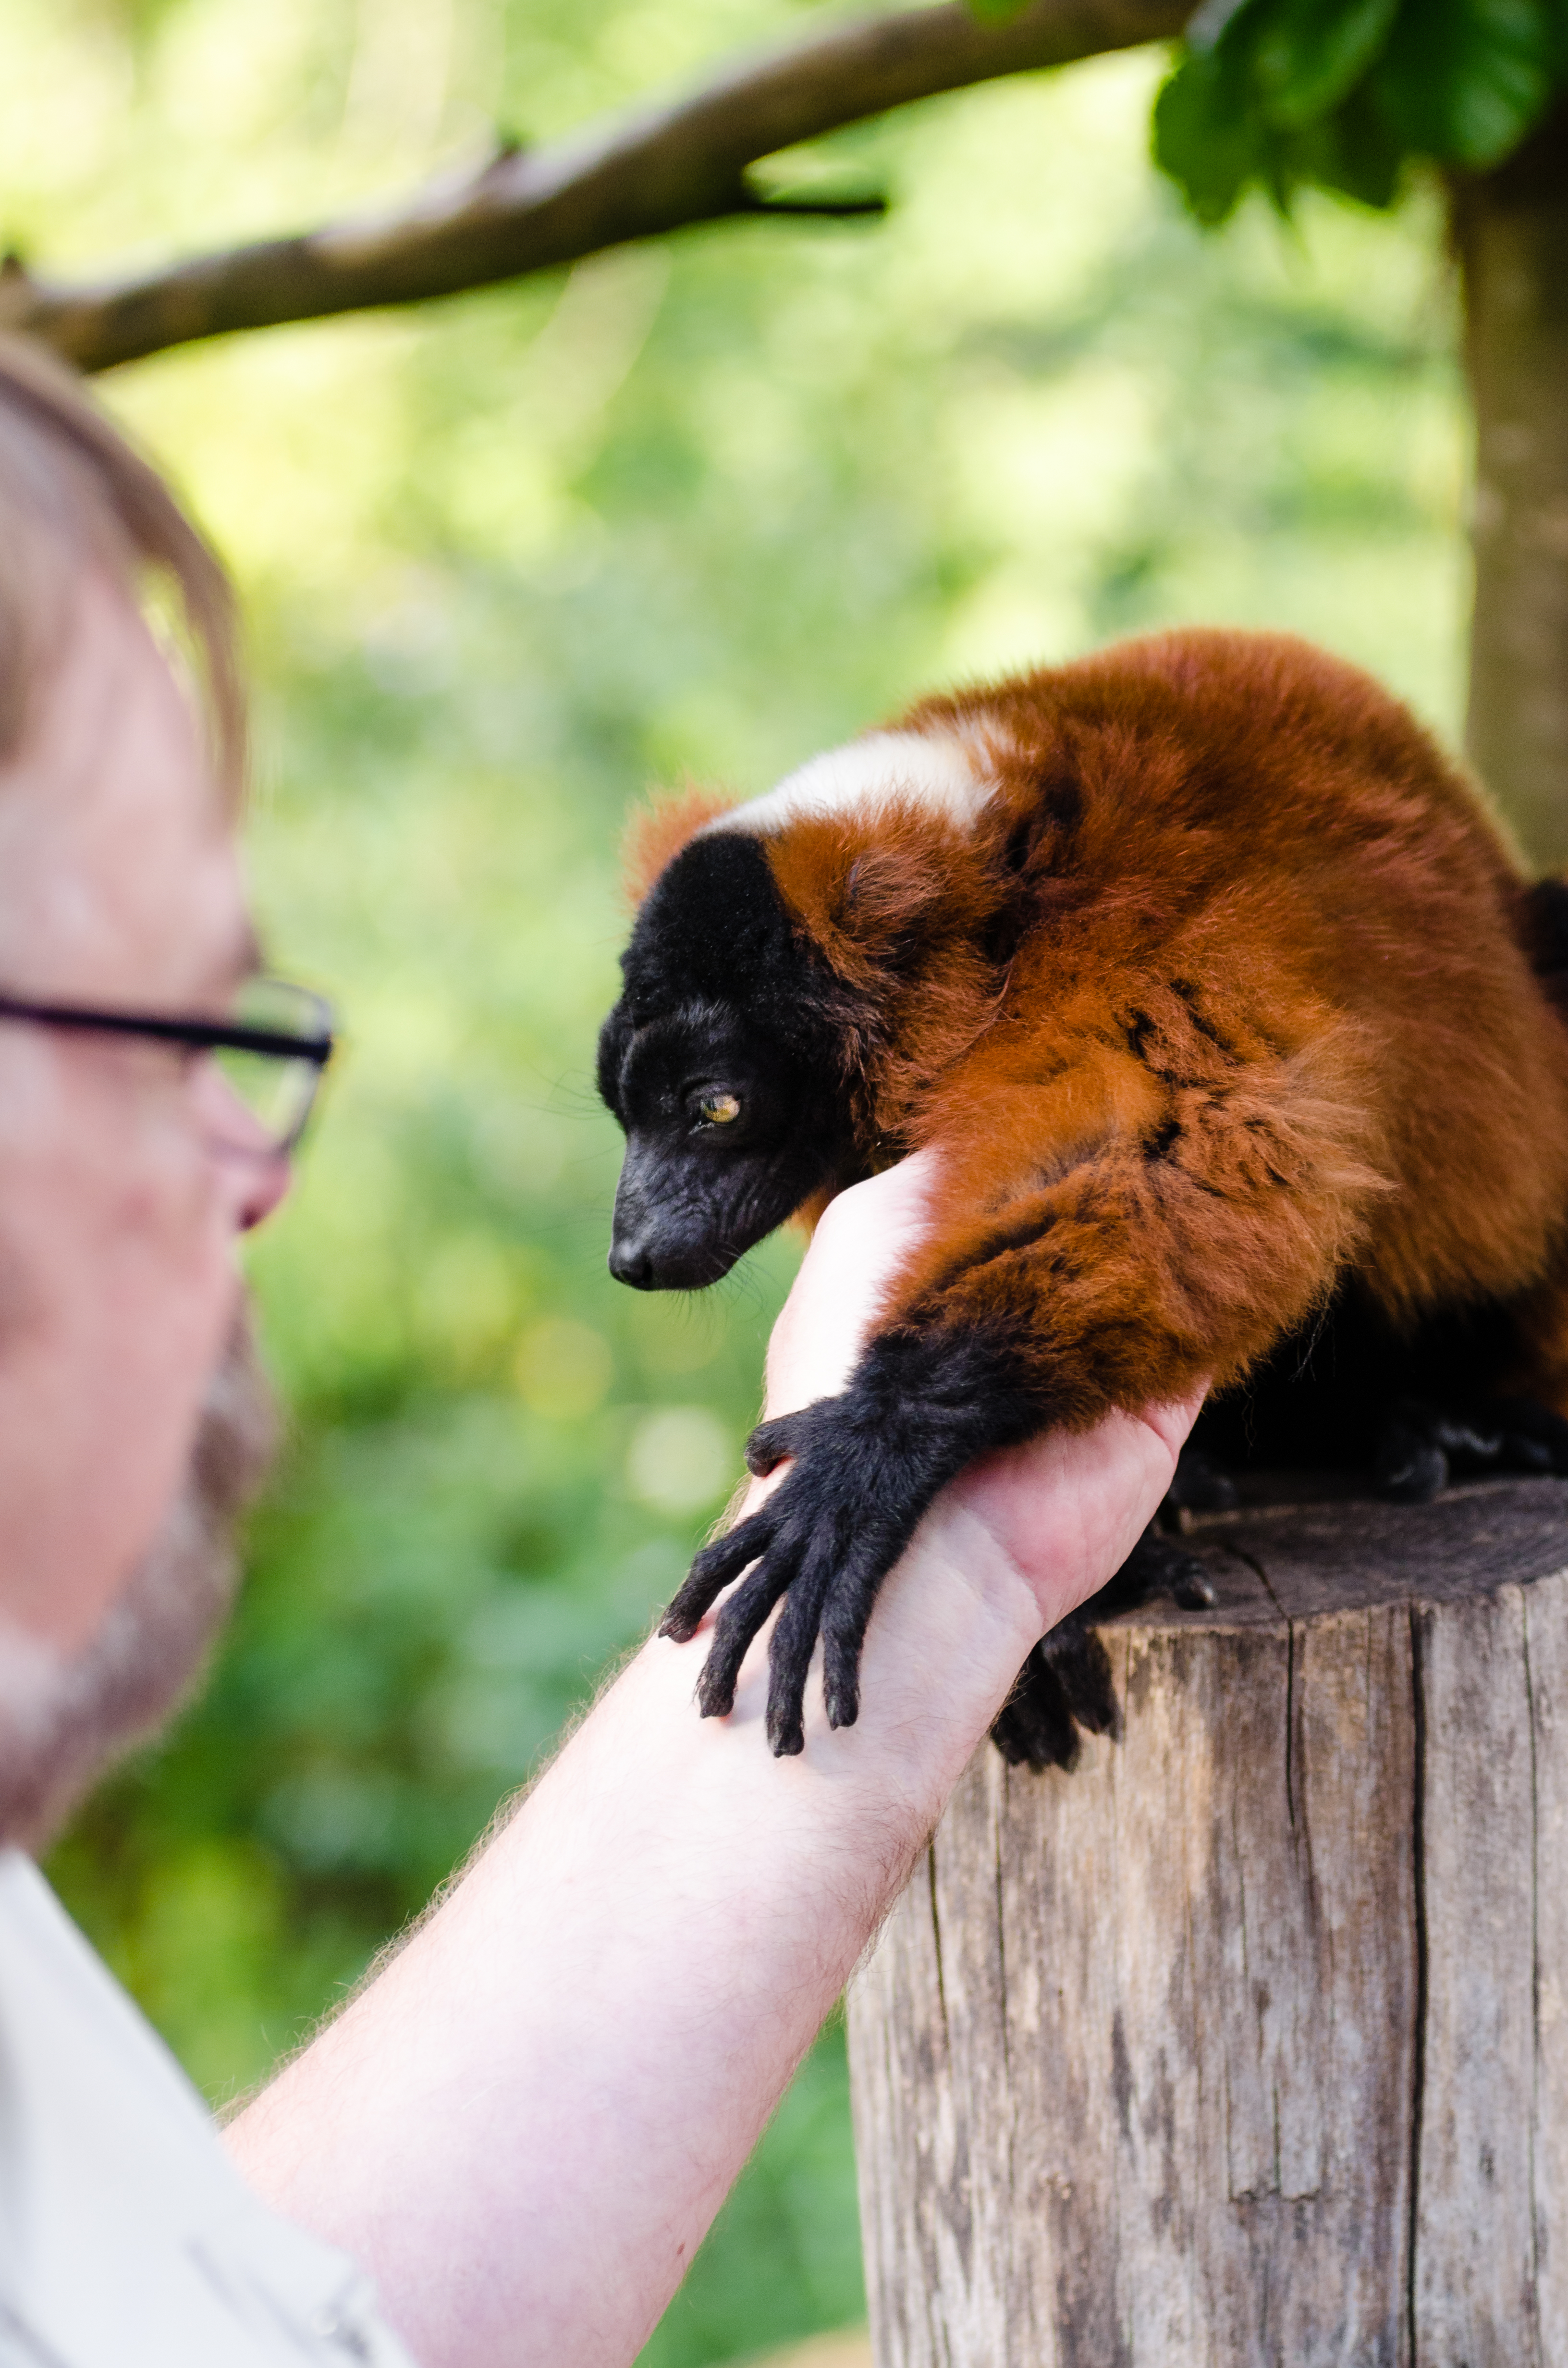
bokeh, feet, cute, wildlife, zoo, red, mammal, nikon, fauna, primate, eyes, hands, madagascar, zoom, germany, deutschland, f28, nikkor, augen, adorable, lemur, d7000, roter, niedlich, tierpark, 80200mm, ruffed, vari, lemuren, gelsenkirchen, erlebniswelt, fuse, h nde